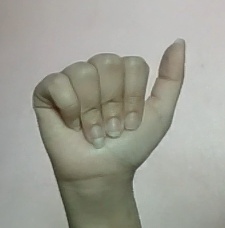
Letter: dhad